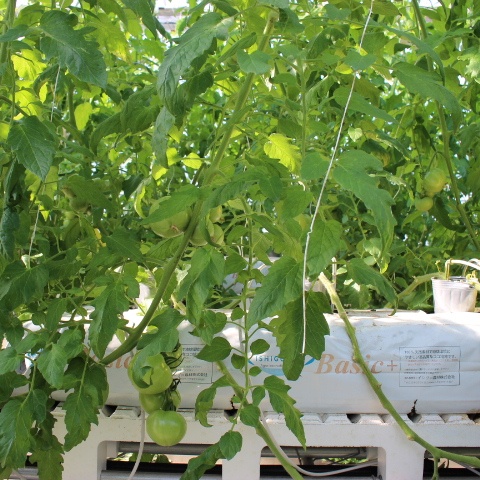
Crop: tomato